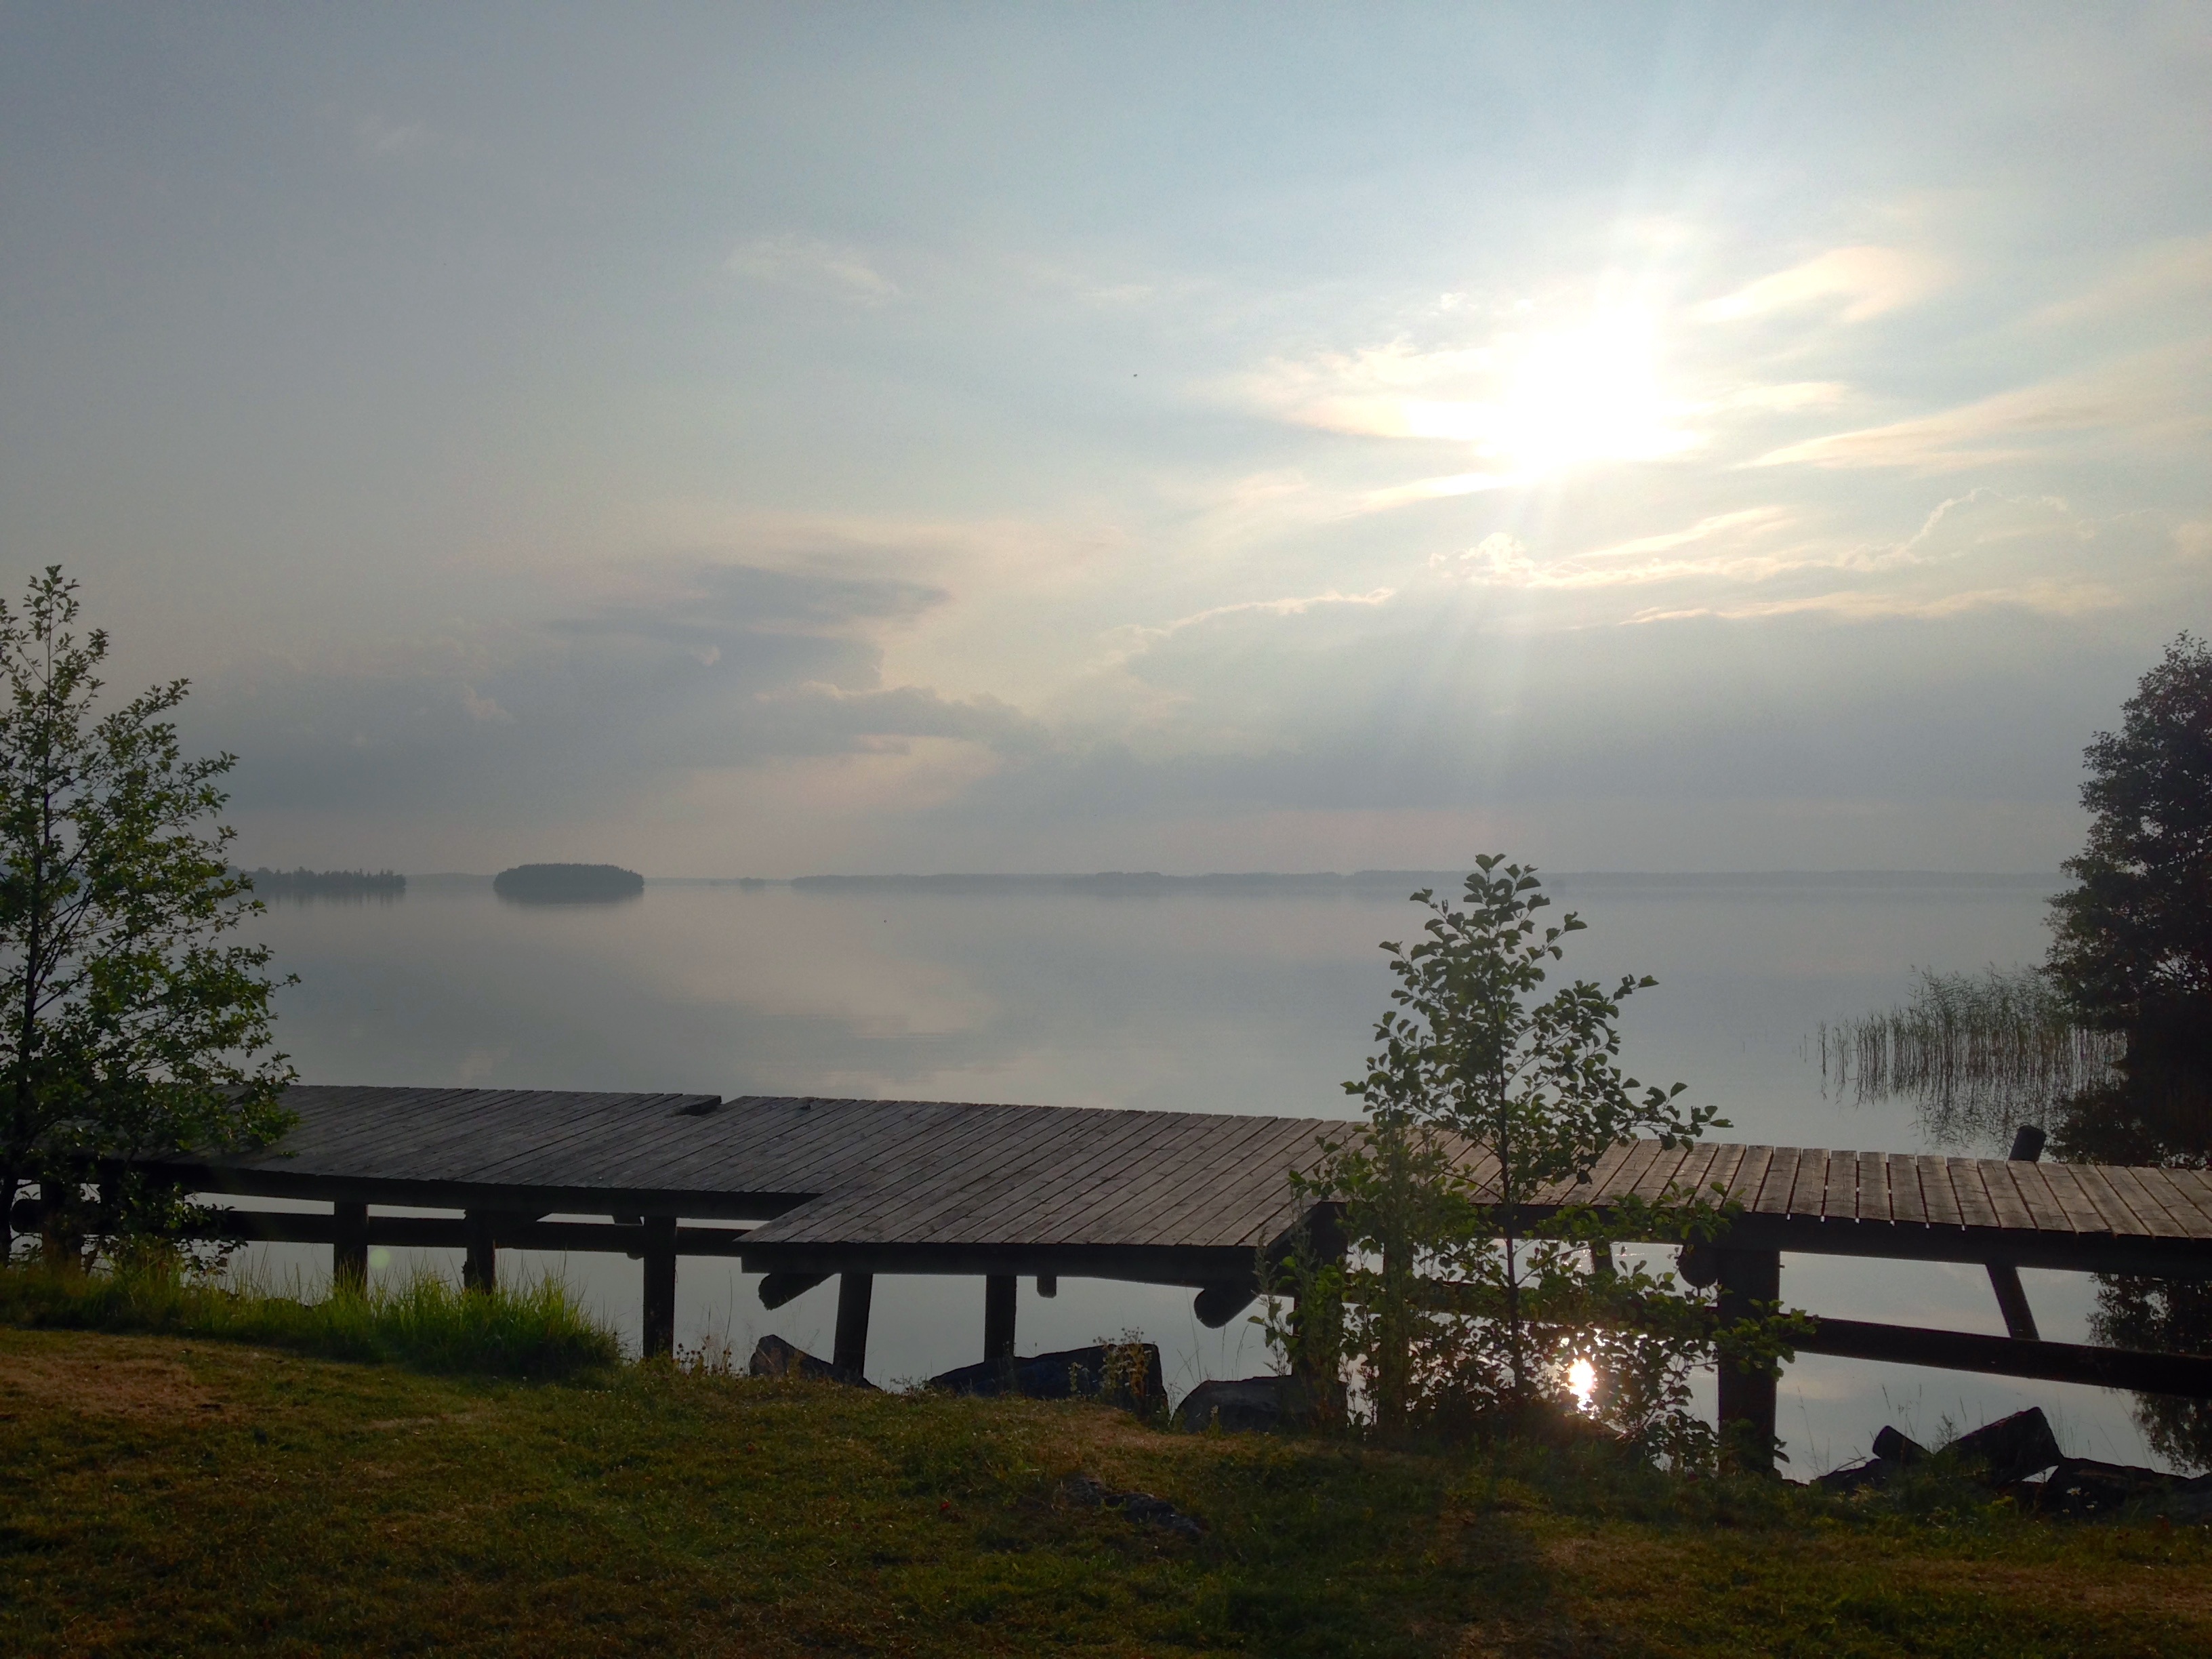
sea, water, cloud, sky, sun, sunset, morning, lake, dawn, summer, dusk, europe, evening, reflection, shine, bay, misty, day, finland, peer